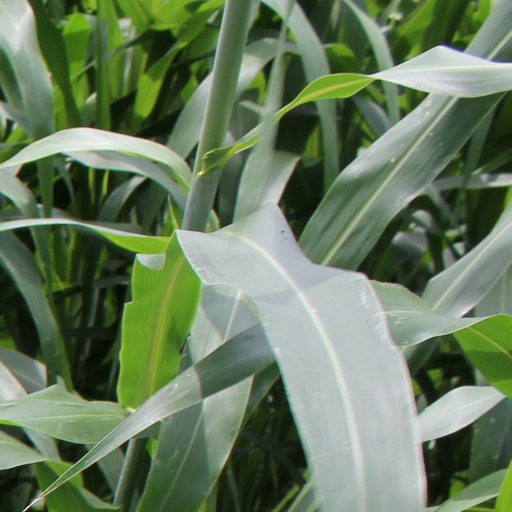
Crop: sorghum